Basilica of Immaculate Conception, Phu Nhai

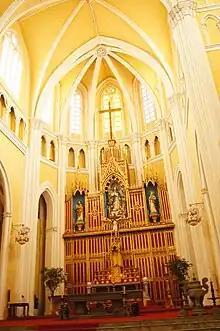
The altar of the basilica

In front of the church, there is a square with two monuments. On the left is a 15-meter-tall tomb for 83 martyrs. On the right is a 17-meter-tall pillar topped by a statue of St. Dominic.